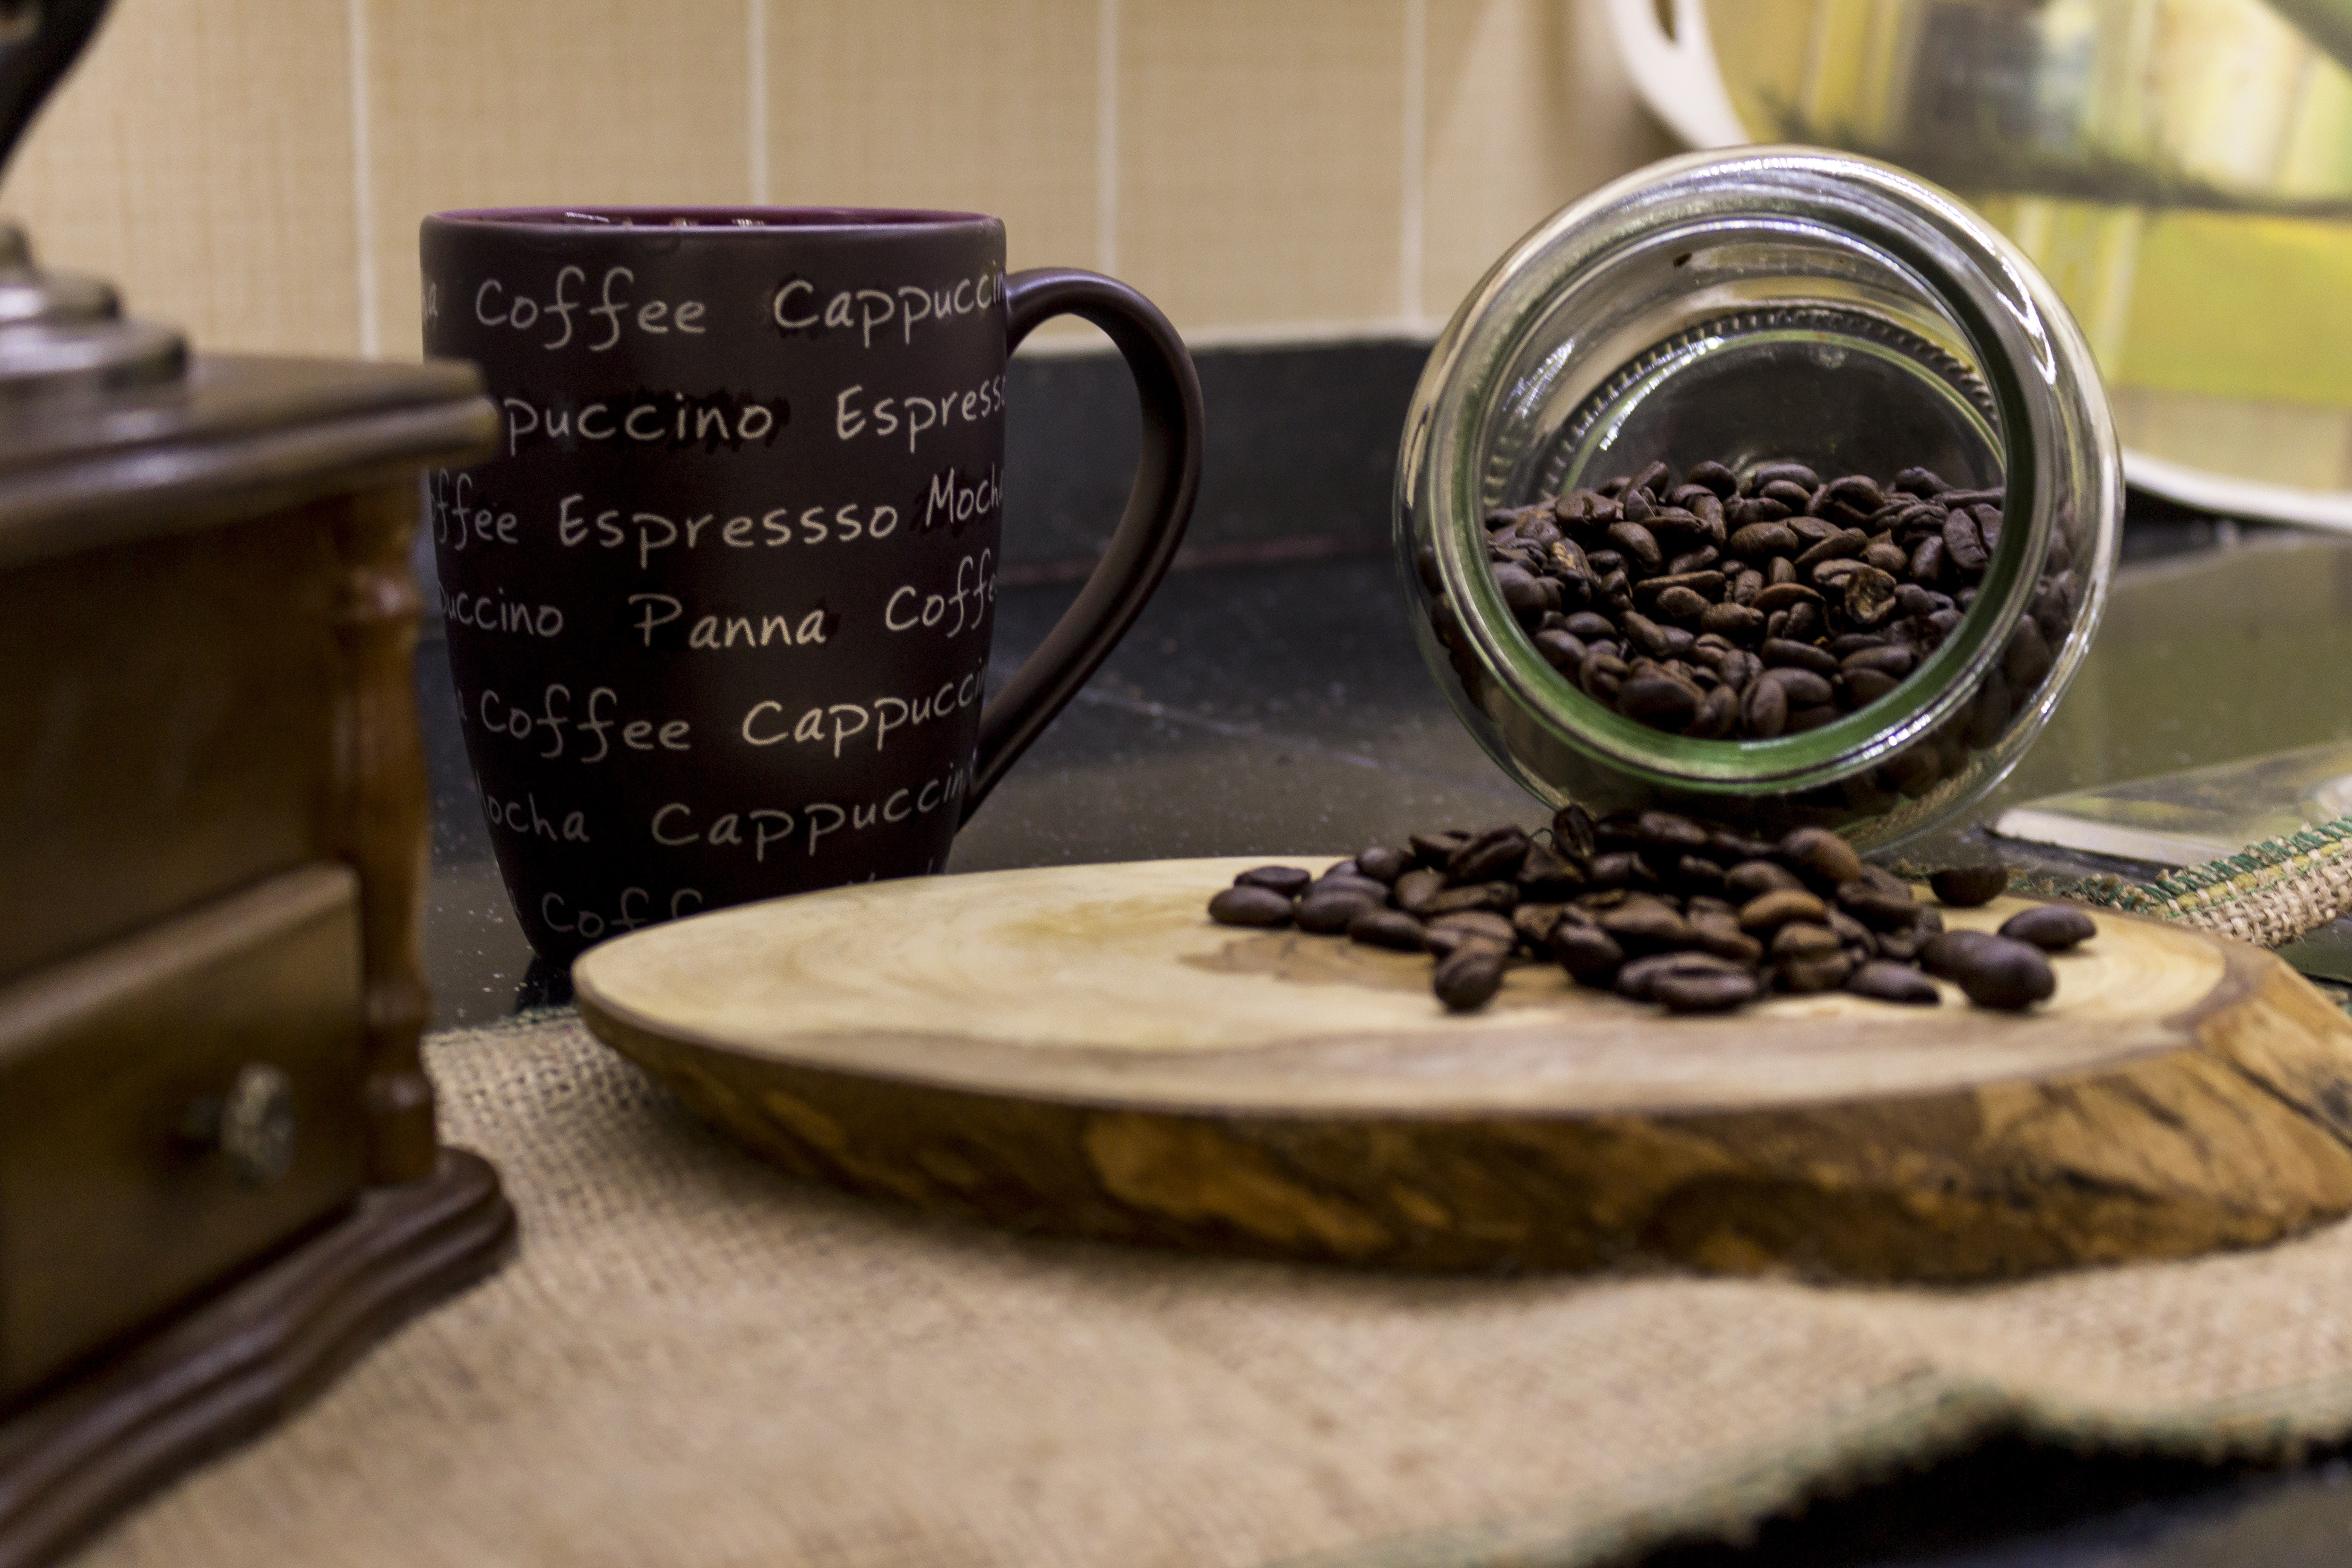
tree, coffee, light, wood, tea, seed, cup, cappuccino, decoration, food, brown, kitchen, beverage, drink, espresso, coffee cup, chopping board, design, nutrition, wire mesh, coffee seeds, coffee grinders, mesh cloth, food photo